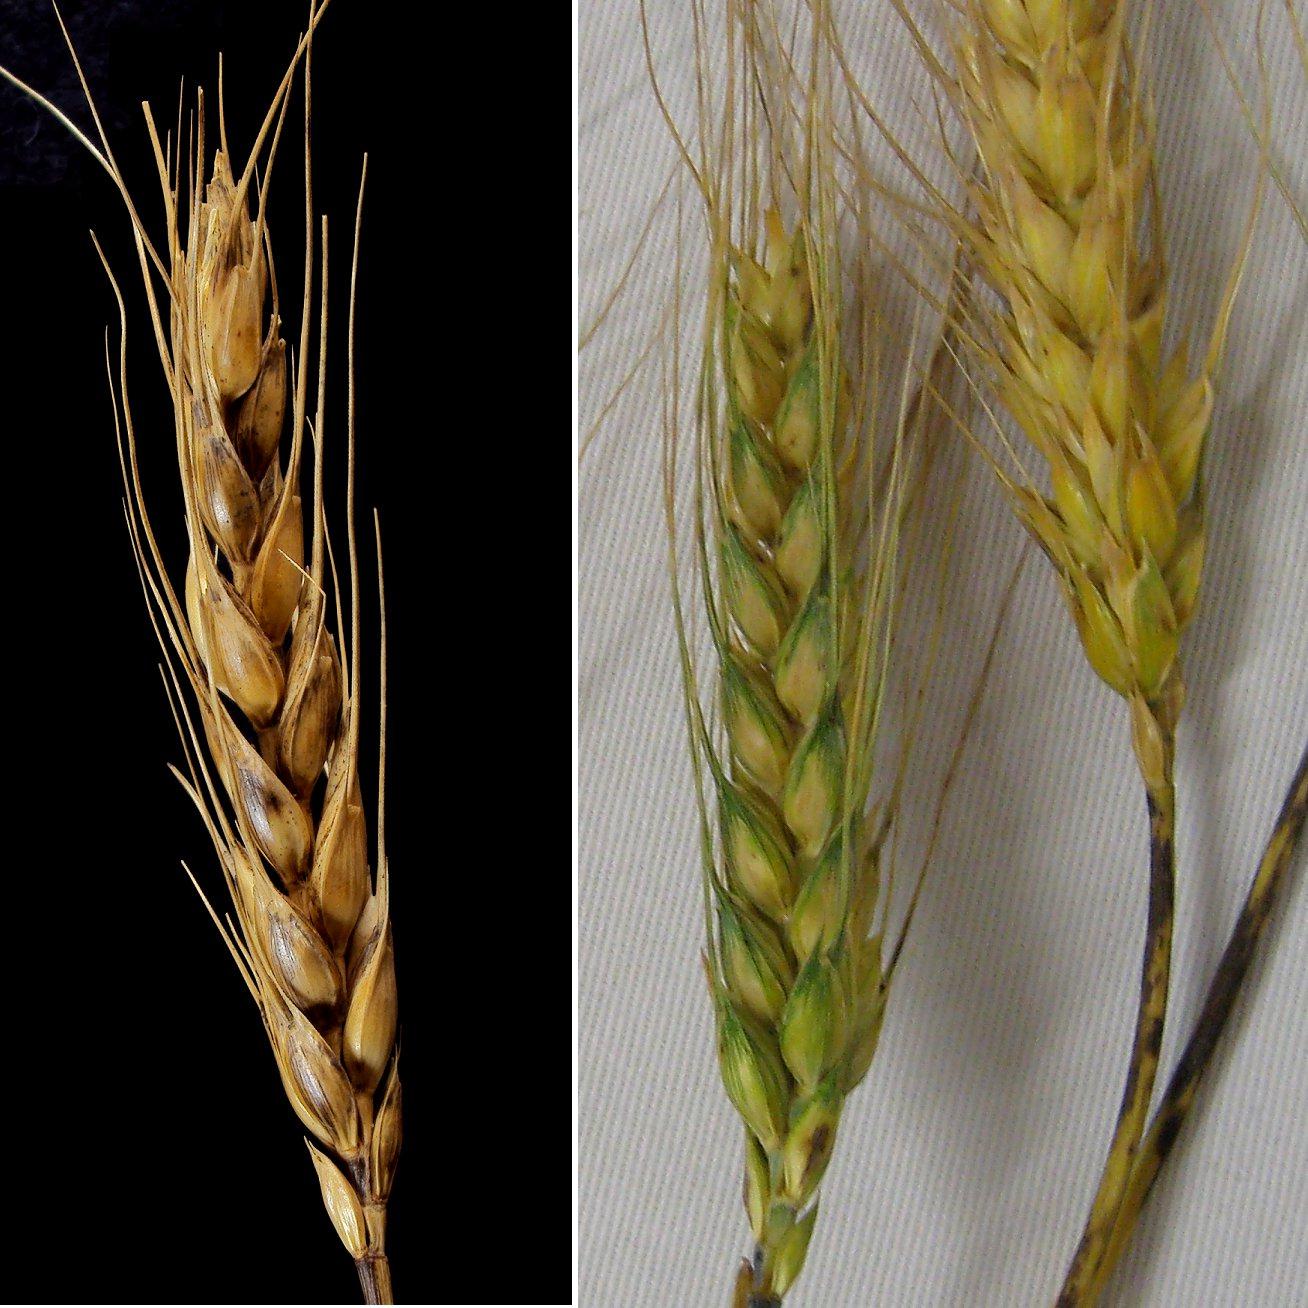
Plant: Wheat
Disease: wheat bacterial leaf streak (black chaff)